Sikhs in the United States military

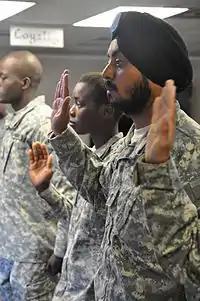
Specialist Lamba, United States Army (2010)

Prior to the 1980s—and from the time of Chief of Naval Operations Admiral Elmo Zumwalt's "Z-grams" numbers 57 and 70, in early November 1970 and late January 1971 respectively, permitting their presence on all United States Navy personnel until the timeframe of Ronald Reagan's presidency—the United States Armed Forces allowed beards while in uniform. However, due to a change in regulations, the U.S. Armed Forces rescinded permission for beards in uniform, except for those who commenced their service in the military before 1986. On July 26, 1948, Harry S. Truman, the 33rd president of the United States, made an effort to desegregate the military by issuing the Executive Order 9981. It stated that "...there shall be equality of treatment and opportunity for all persons in the armed services without regard to race, color, religion or national origin." Although this legislation aimed to permit the participation of all eligible American citizens in the military, Sikhs who wore turbans and long beards were forced to leave the military unless they removed their turban and shaved their beards. As the beard is a requirement according to the Rehat Maryada, the current regulation has created a regulatory barrier that has kept observant Sikh men from serving in the United States Armed Forces in large numbers. Retired Colonel GB Singh, applied to serve in the U.S. Army in 1979. Although there had been Sikhs who had enlisted in the U.S. Military previously, Singh was the first to go the officer route. A periodontist, Singh served in the U.S. Army as a colonel, one of a small number of Sikhs allowed to retain articles of faith, grandfathered in after a change in policy.